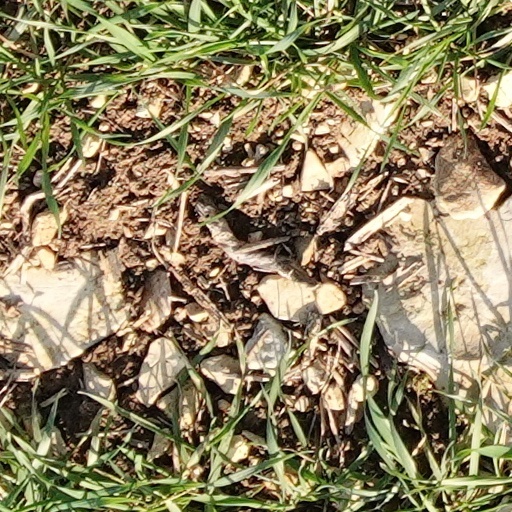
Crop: wheat